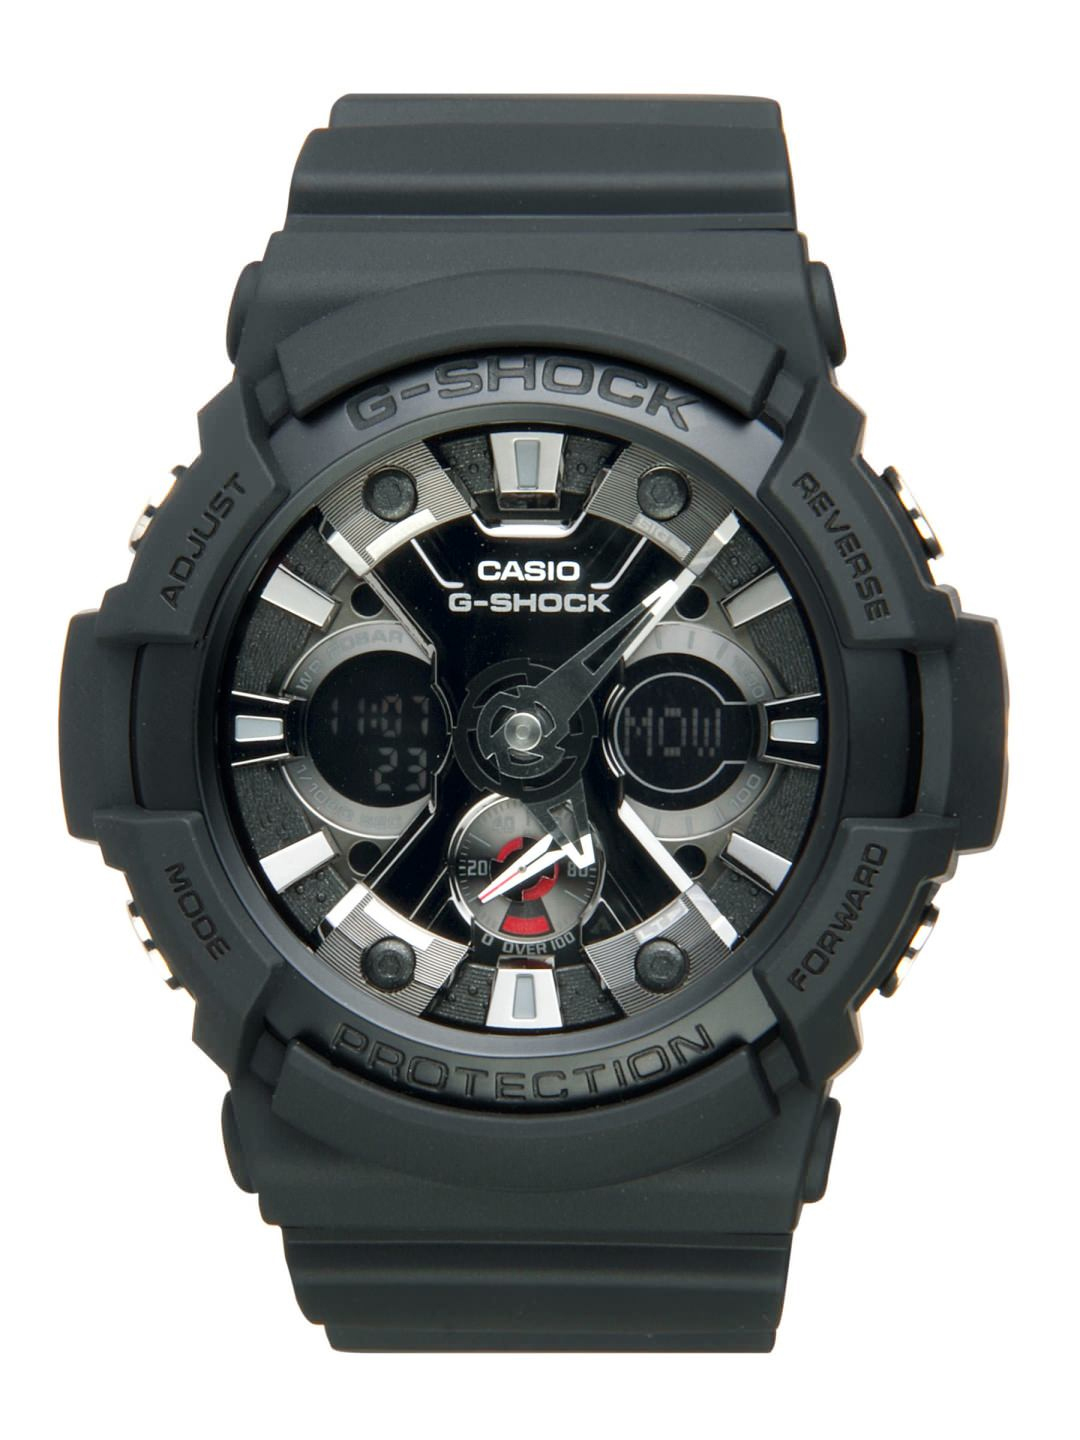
CASIO G-Shock Men Black Analogue & Digital Watch GA-201-1ADR G362
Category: Accessories / Watches / Watches
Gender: Men
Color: Black
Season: Winter 2016
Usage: Casual